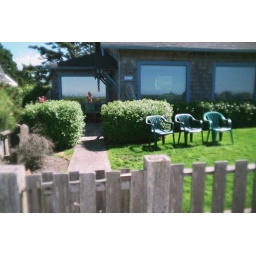
at seaside: self-portrait in beach house window